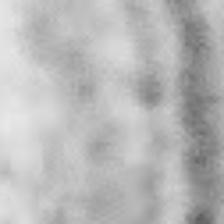
Label: faces